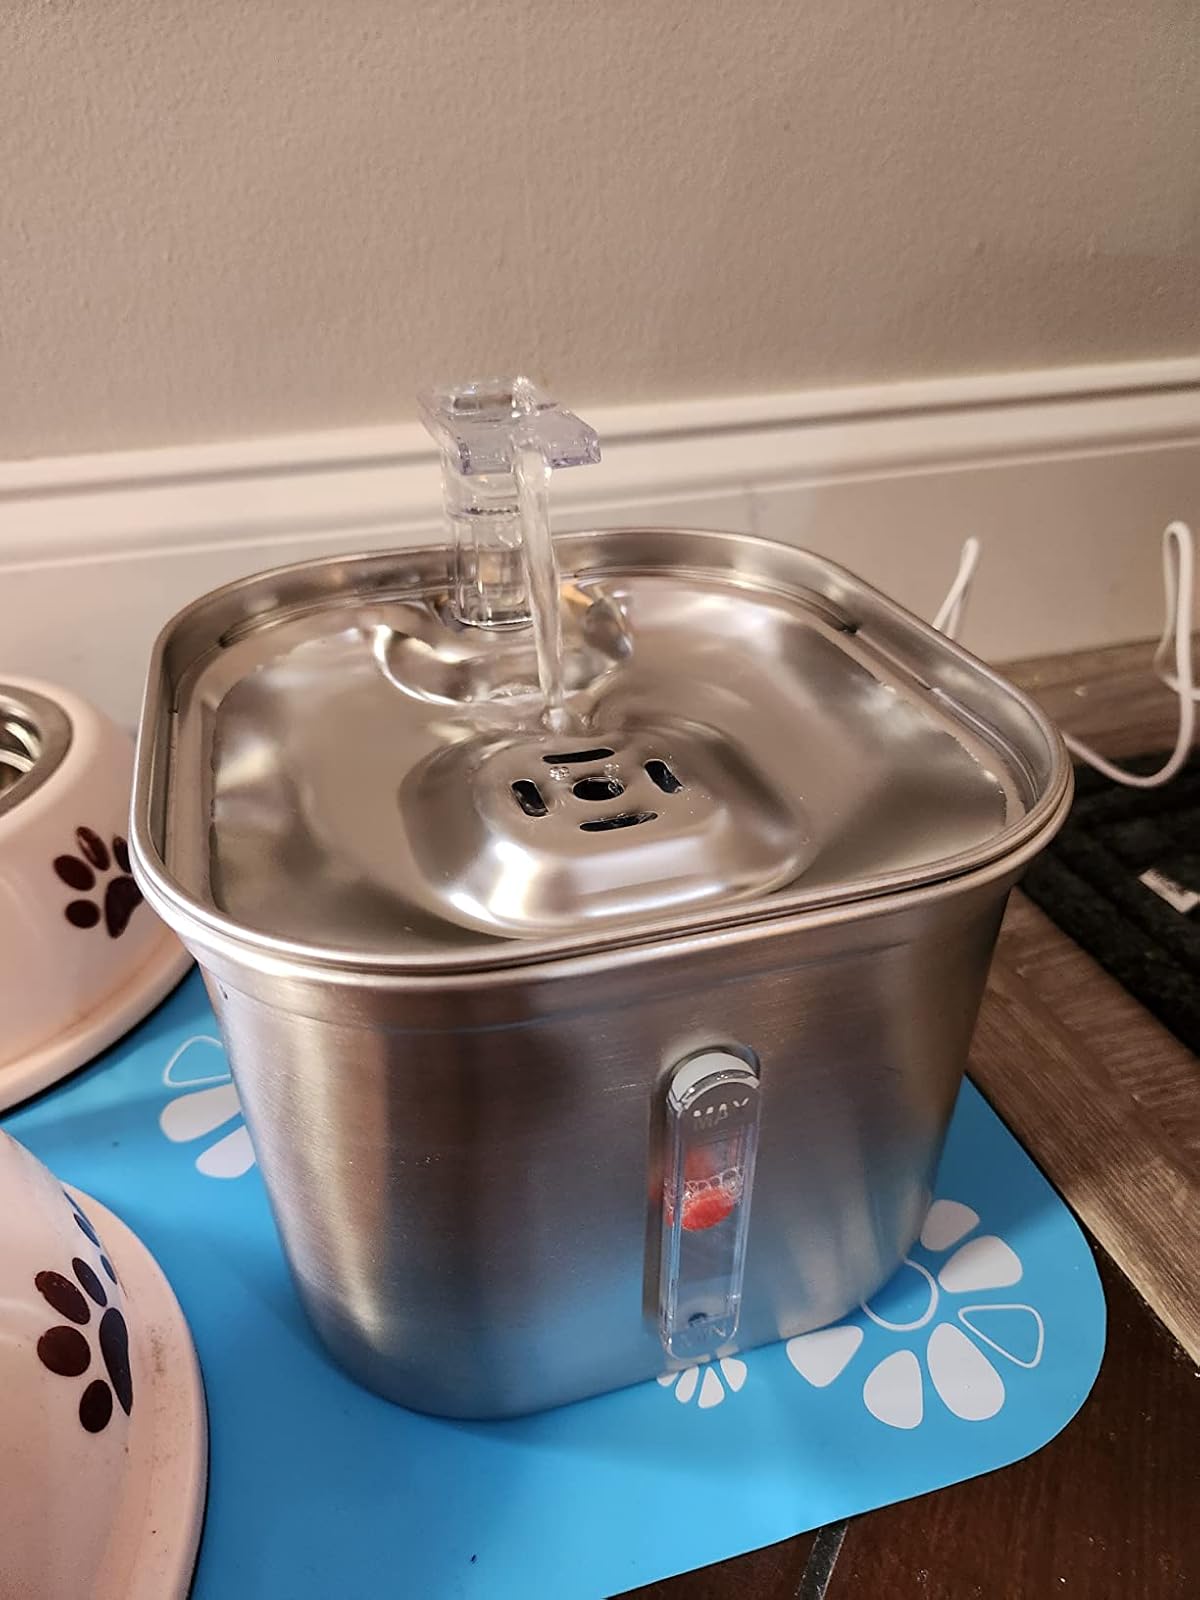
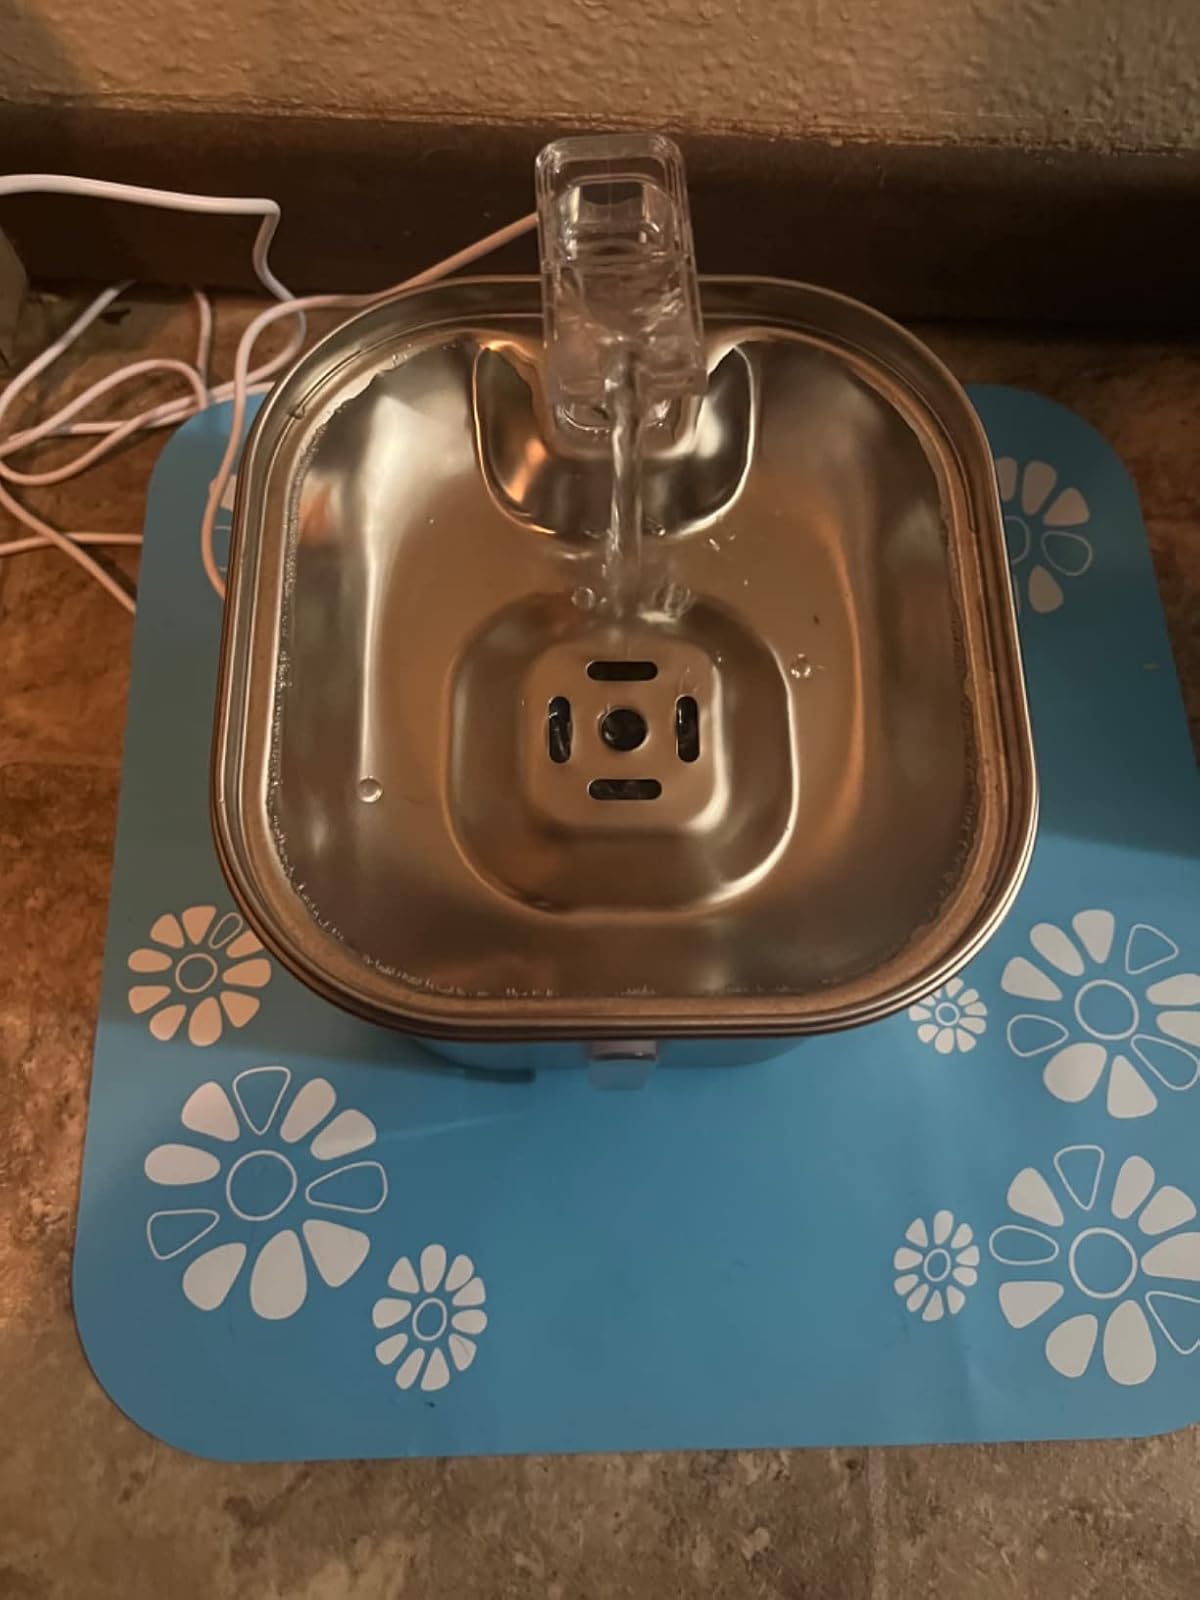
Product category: items_bowl
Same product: yes